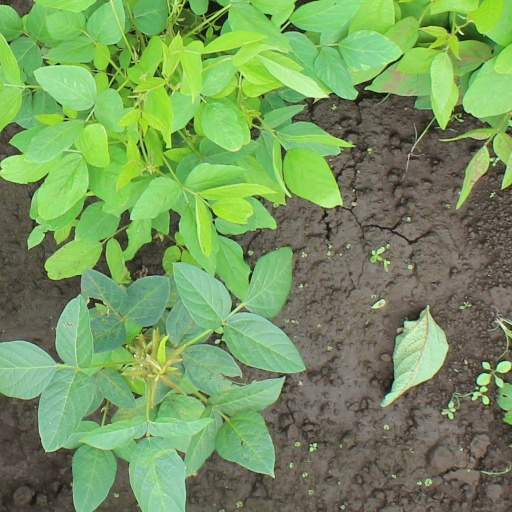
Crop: soybean